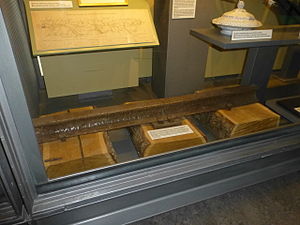
Det Sjællandske Jernbaneselskab / Selskabets historie
Et stykke af Vestbanens første spor fra 1847.
Det Sjællandske Jernbaneselskab var et jernbaneselskab, der byggede og drev de første jernbaner på Sjælland. Det blev oprettet for at drive den første jernbane i det danske kongerige fra København til Roskilde, der indviedes i 1847.